Bill Burrud

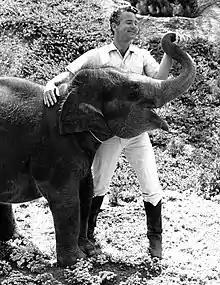
Burrud and a baby elephant, 1968

William James Burrud (January 12, 1925 – July 12, 1990) was a child actor and a television host and producer best known for his travel programs.